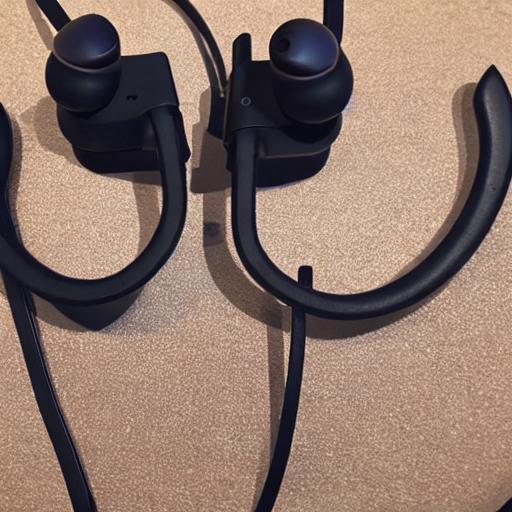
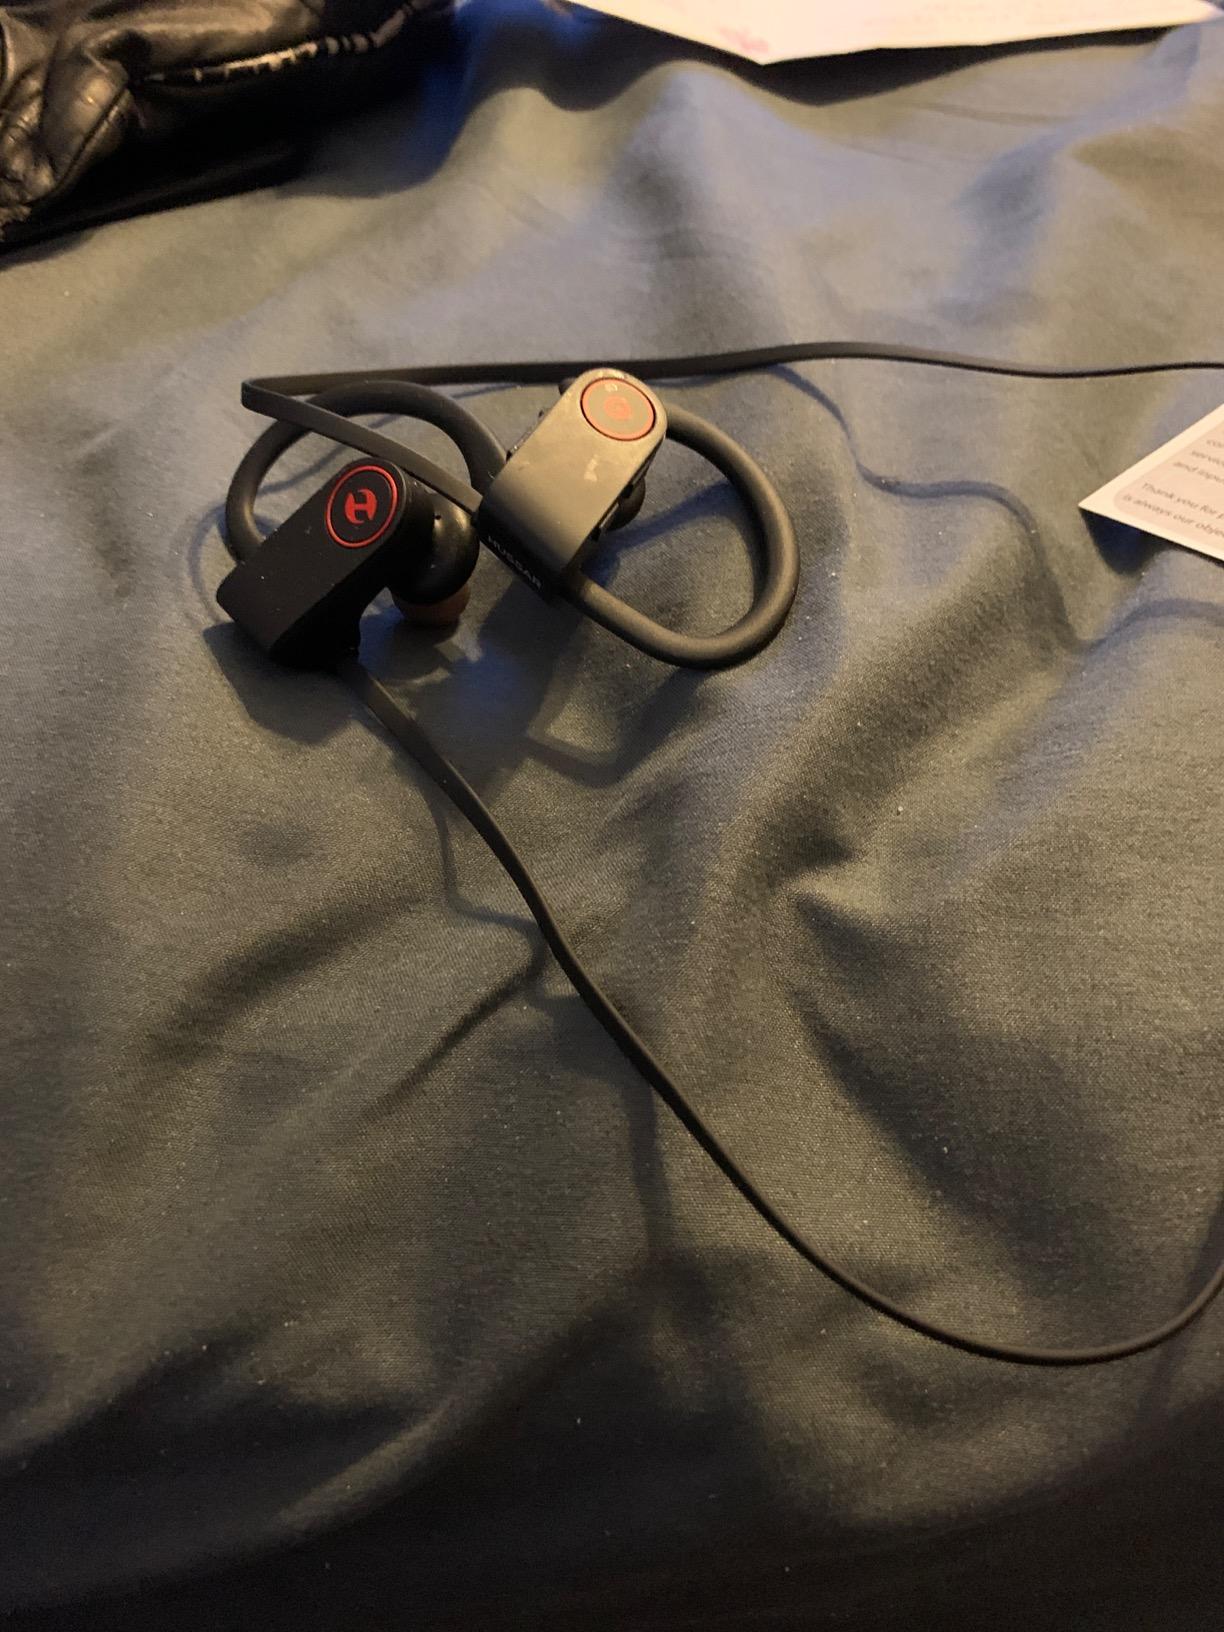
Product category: headphones
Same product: no